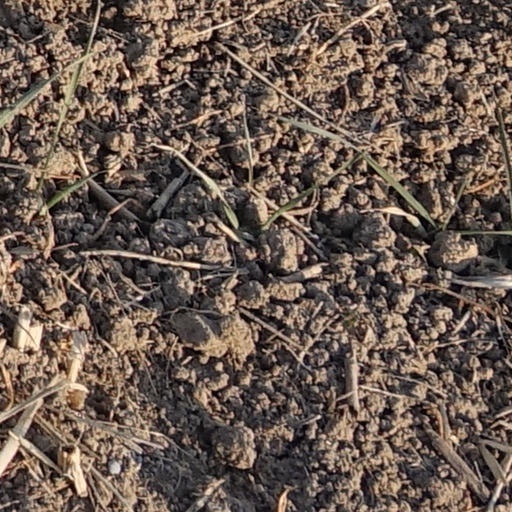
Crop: wheat